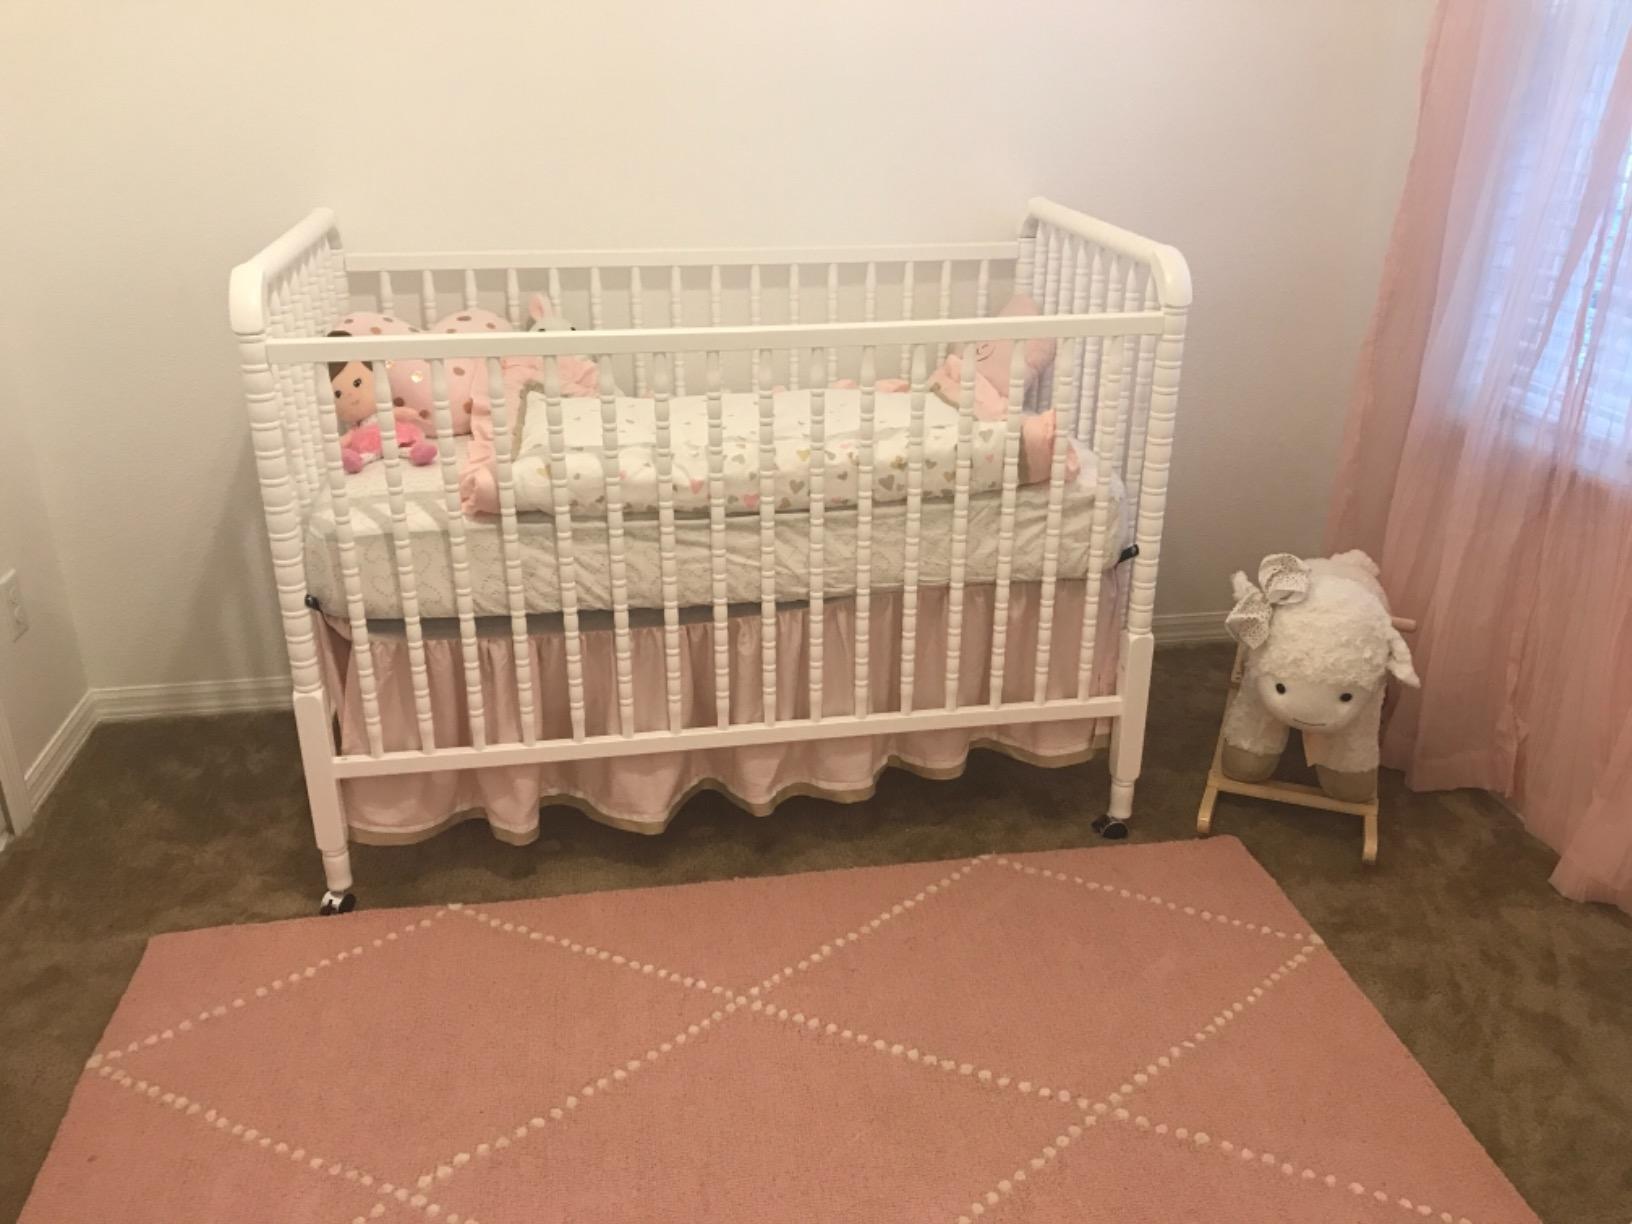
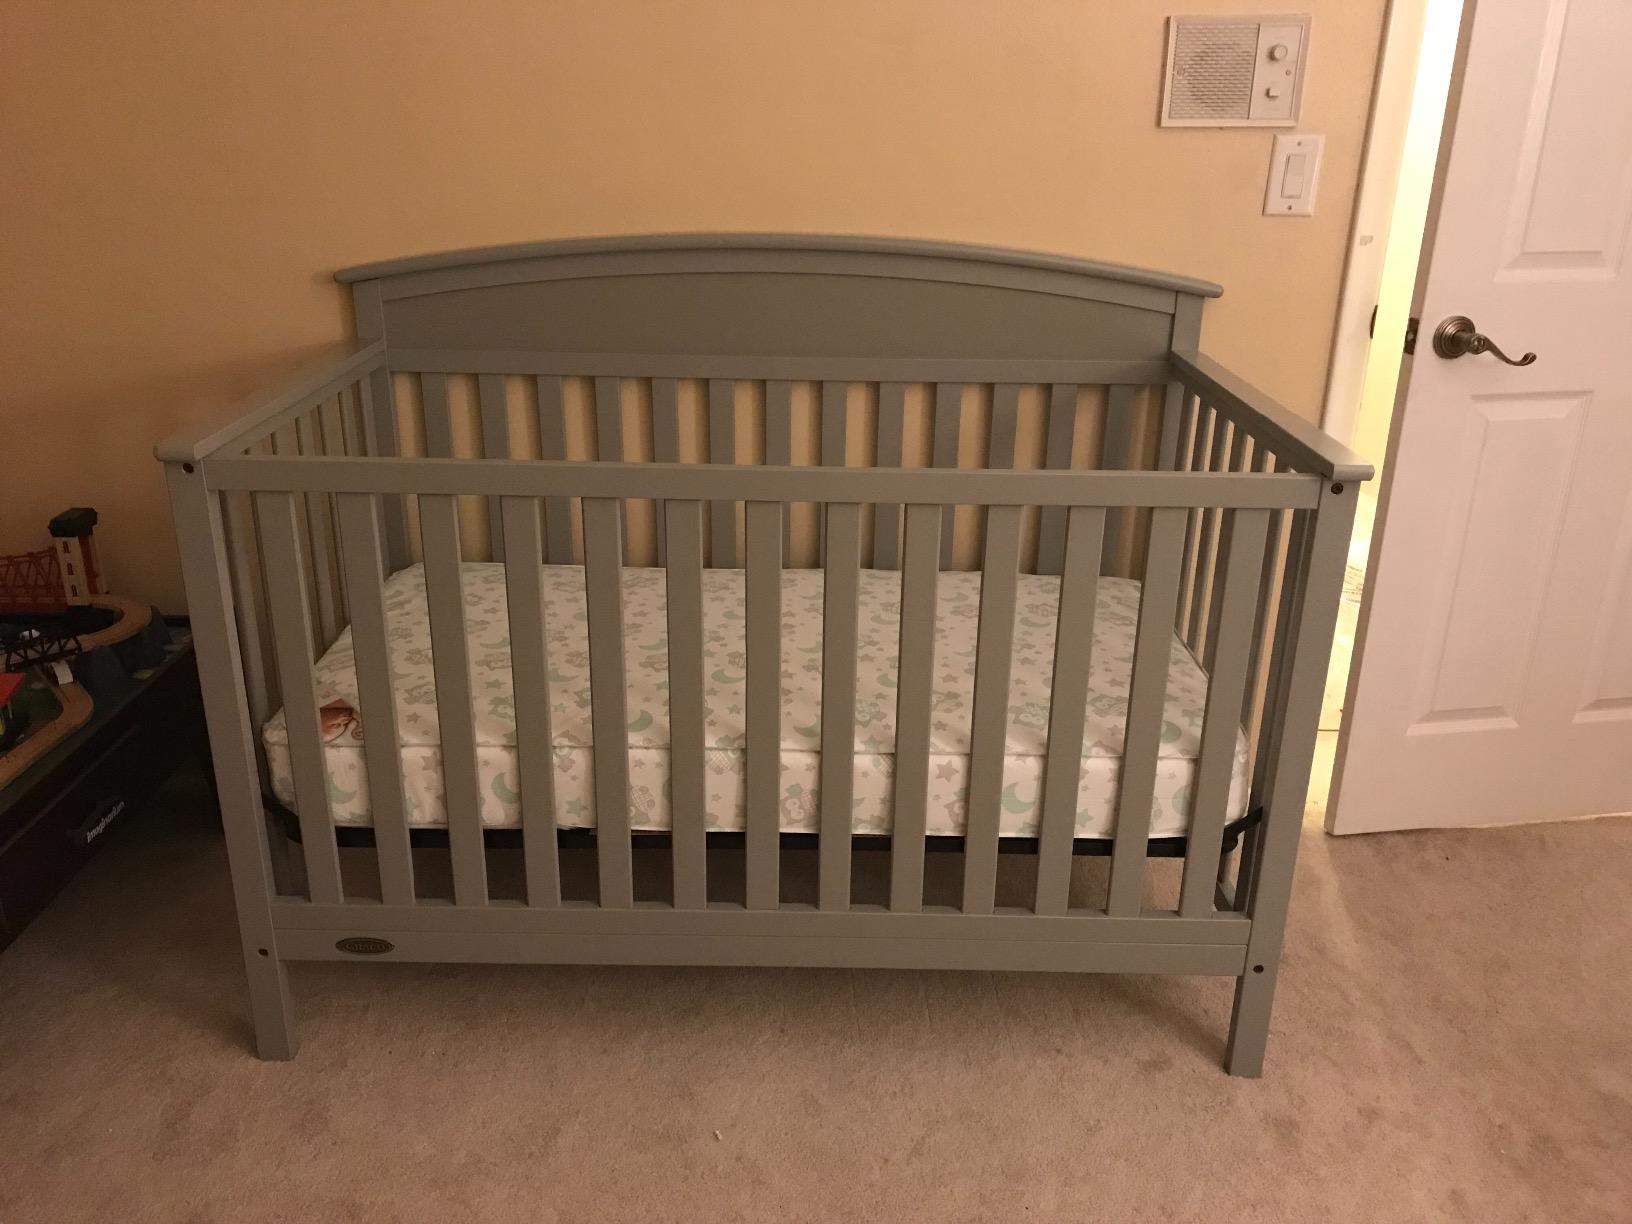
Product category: products_crib
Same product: no